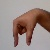
The image shows a hand gesture representing the letter 'Q' in Indian Sign Language.